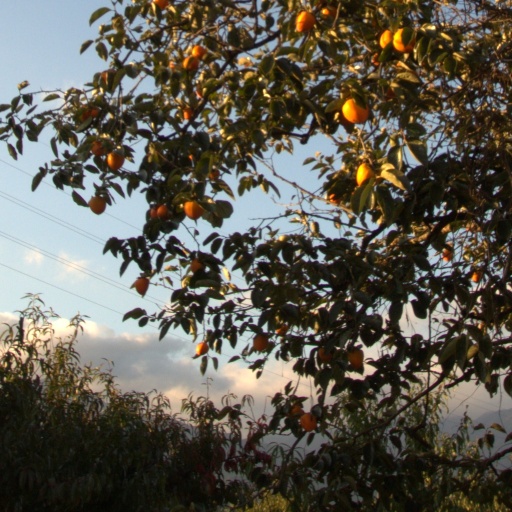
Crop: grape